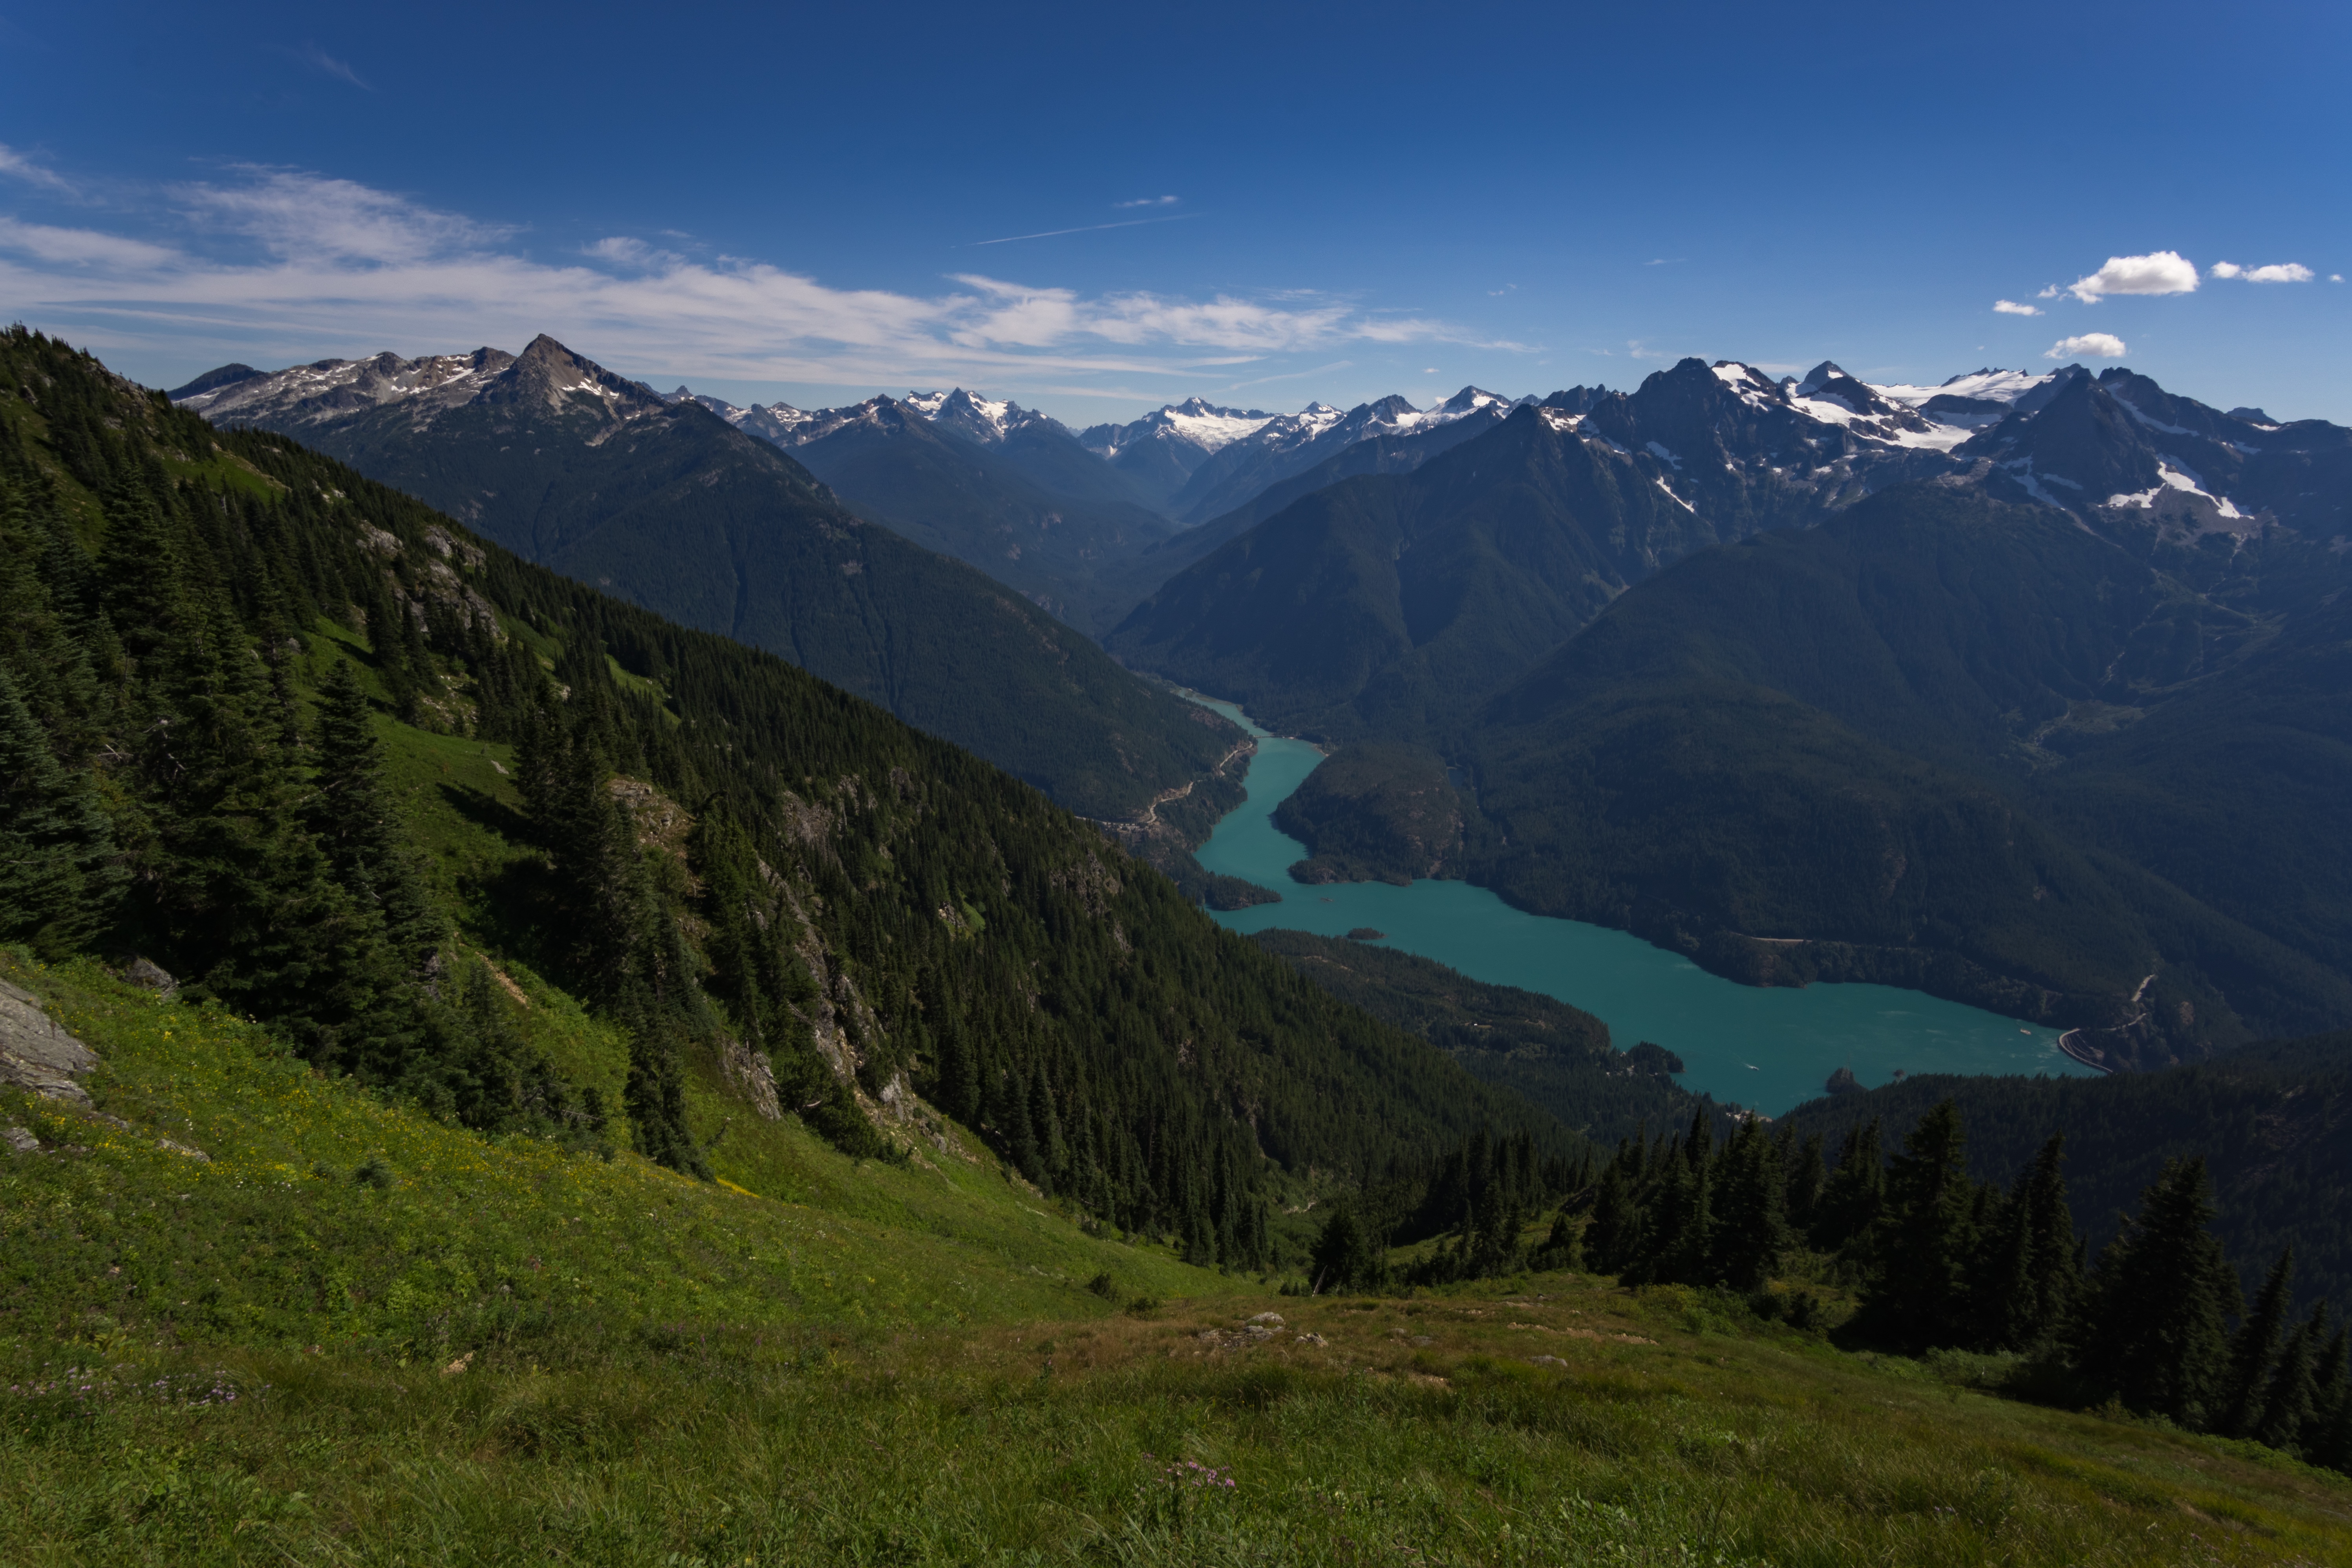
landscape, nature, wilderness, walking, mountain, meadow, hill, lake, adventure, valley, mountain range, fjord, highland, ridge, alps, plateau, fell, cirque, loch, landform, tarn, mountain pass, geographical feature, mountainous landforms